Freiwirtschaft

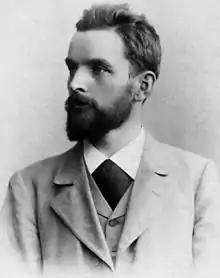
Silvio Gesell (1862–1930), the founder of Freiwirtschaft and Freigeld

In theory, since Freigeld would automatically lose its value after some time, there would be no incentive to store or hoard it.